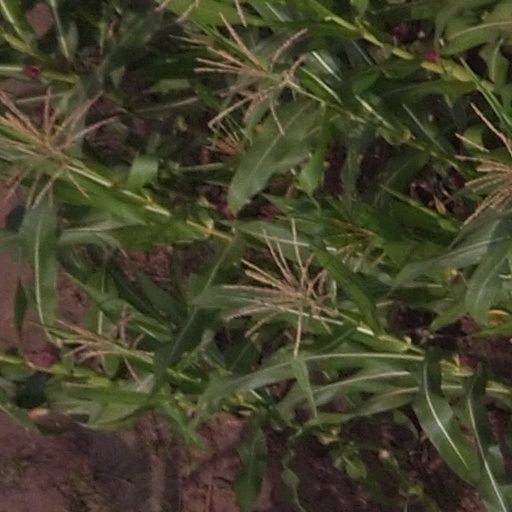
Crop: maize; corn